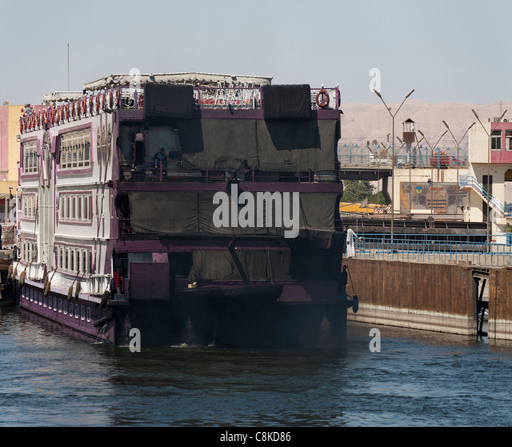
the smoking polluted stern of a cruise boat passing through republic